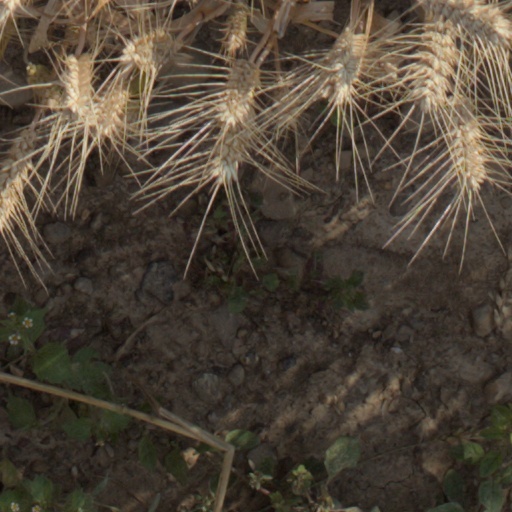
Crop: wheat